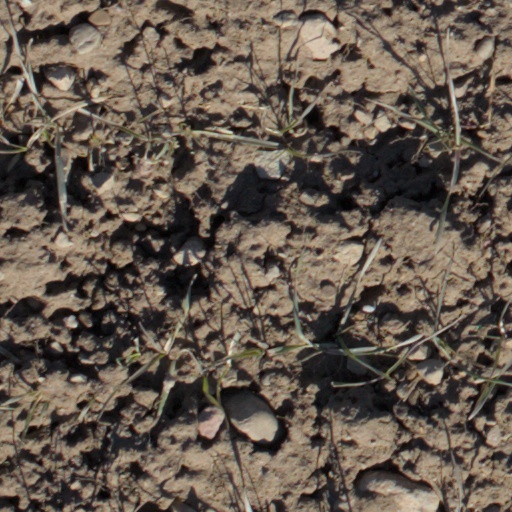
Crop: wheat